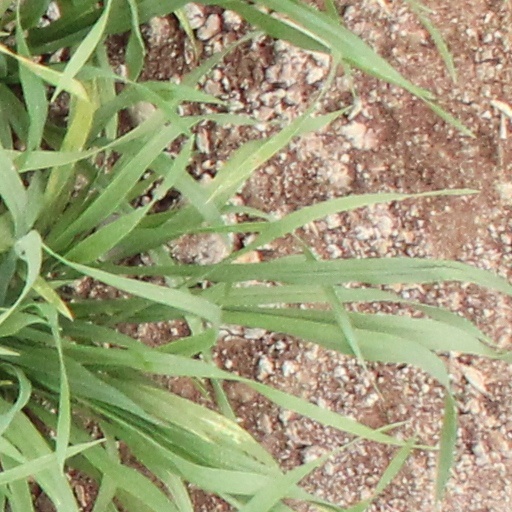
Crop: wheat